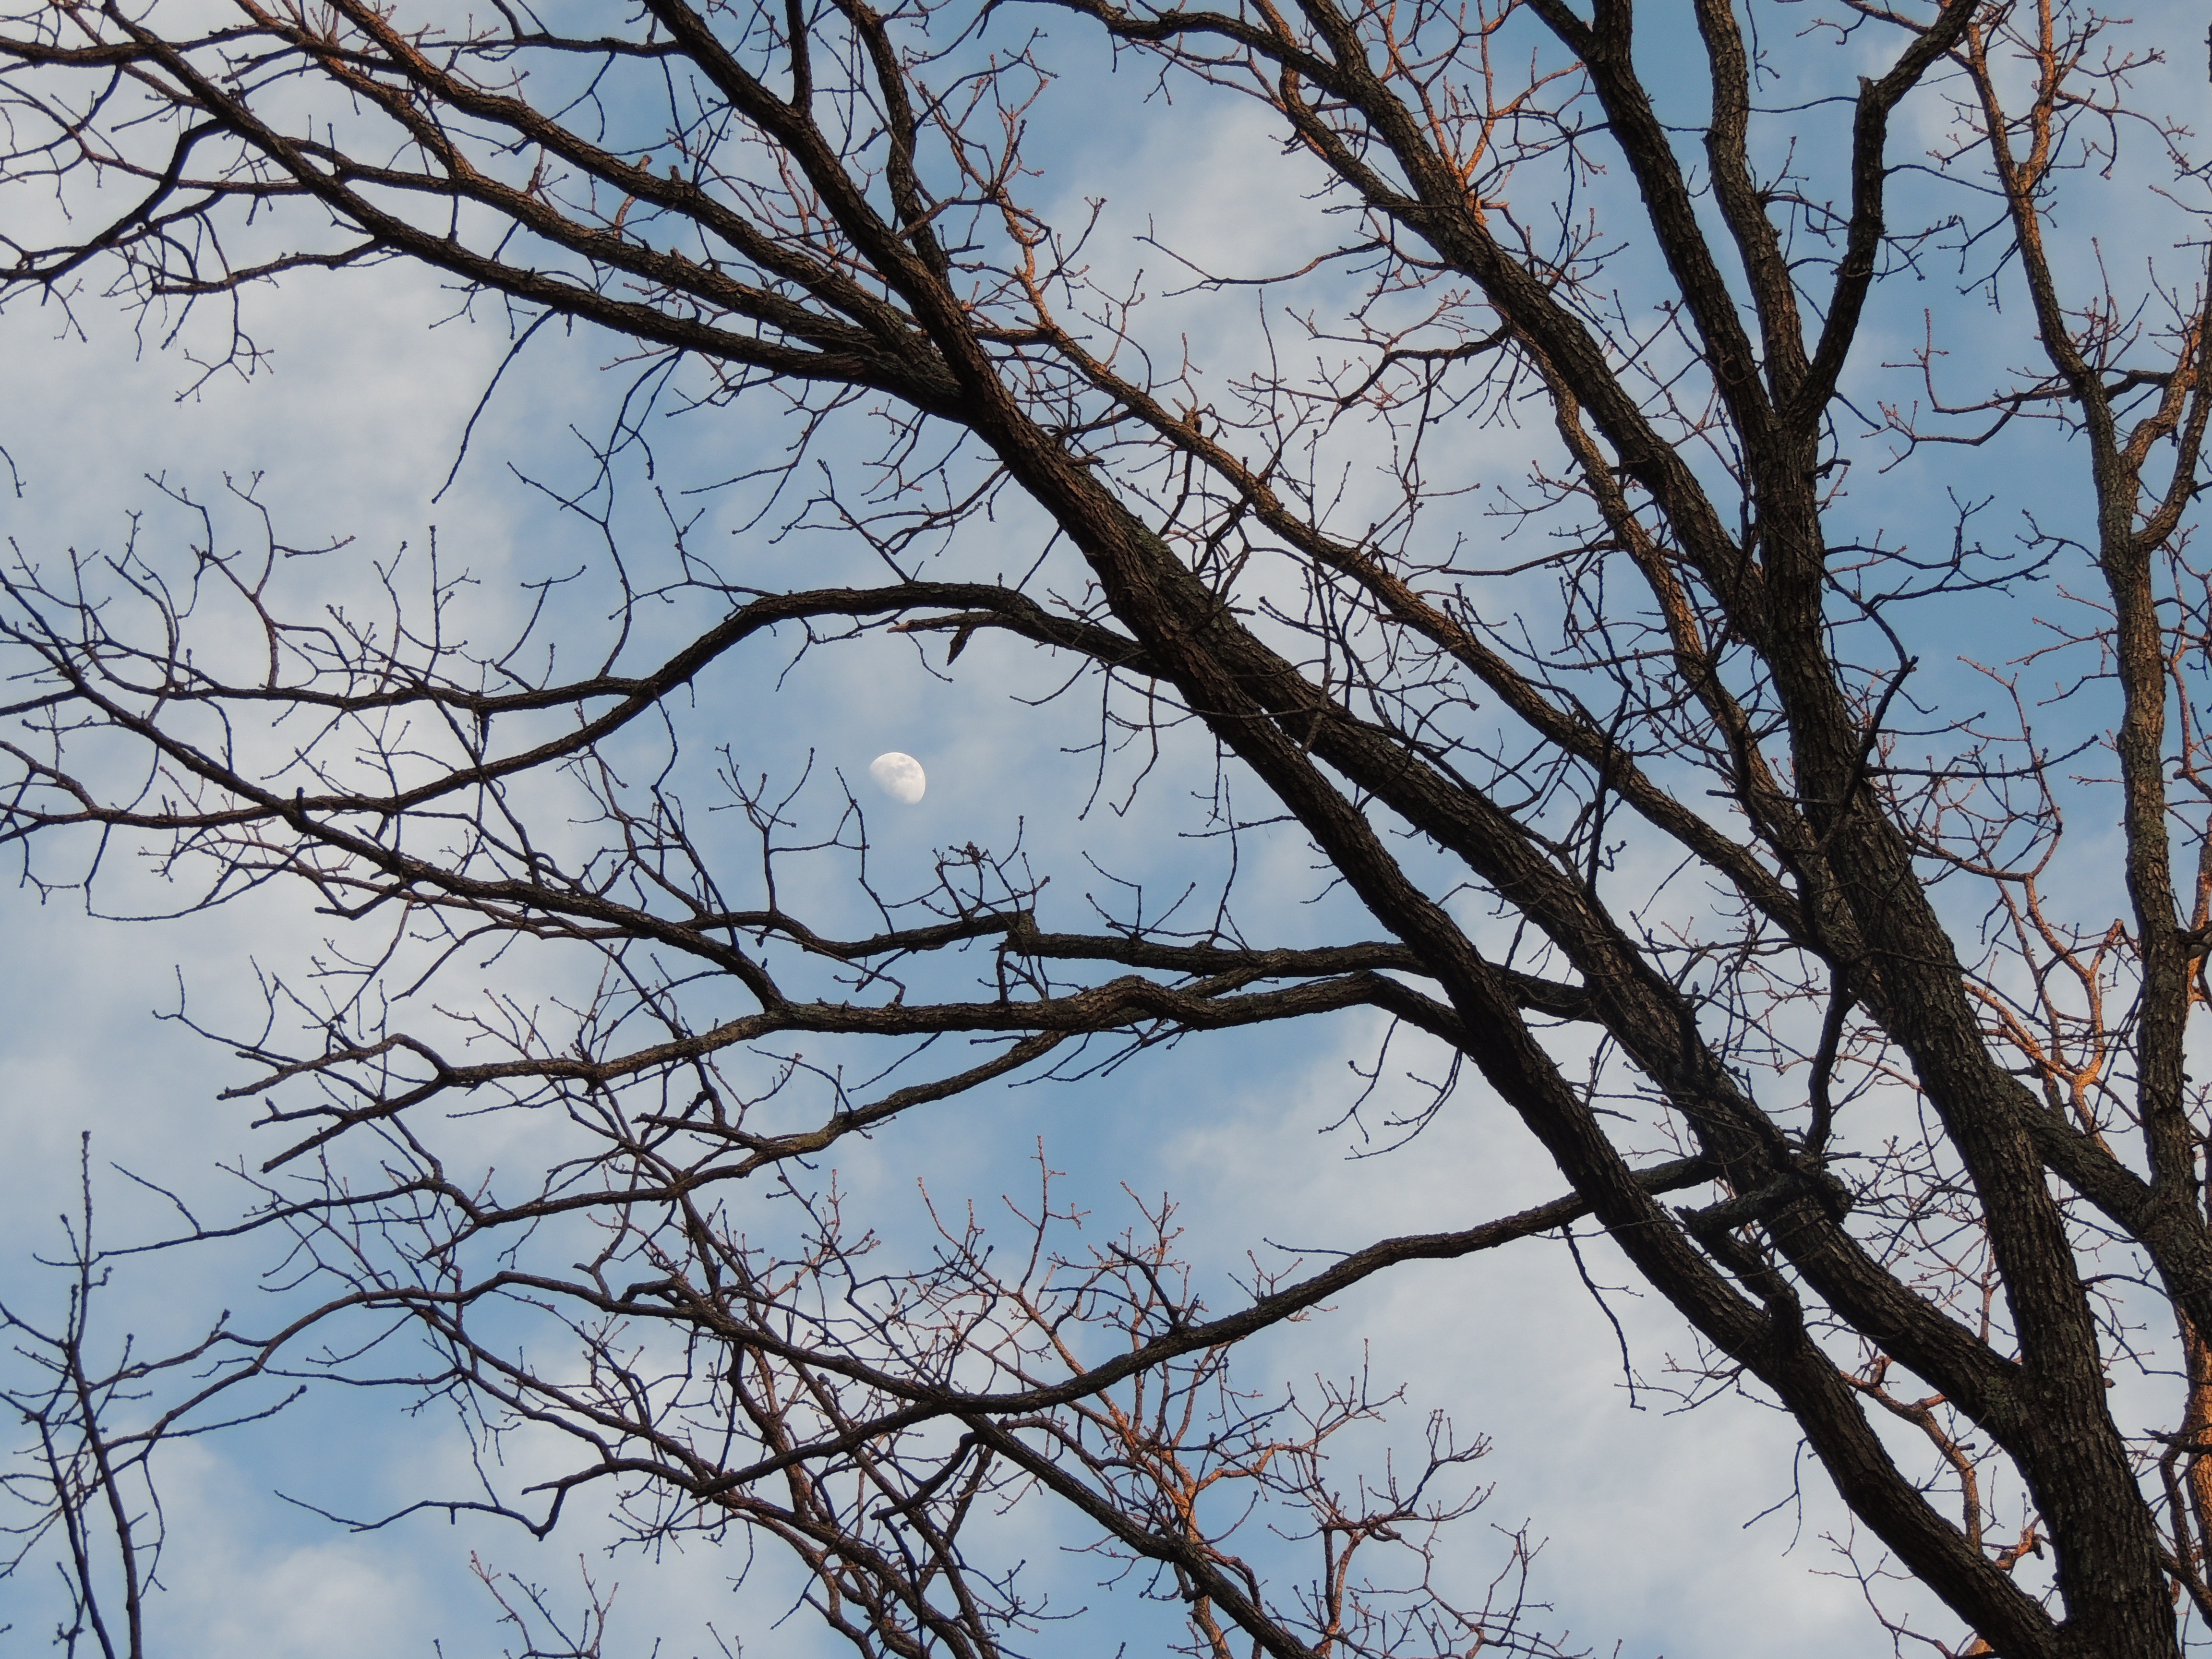
tree, nature, branch, snow, winter, plant, sky, cloudy, leaf, flower, frost, spring, autumn, moon, season, moonlight, twig, freezing, atmospheric phenomenon, woody plant, moon through fall trees, bare tree branches, moon hidden in trees, moon in blue sky with clouds, cloudy moon